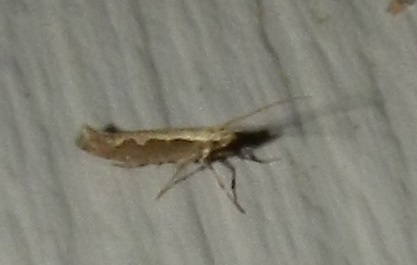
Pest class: diamondback_moth